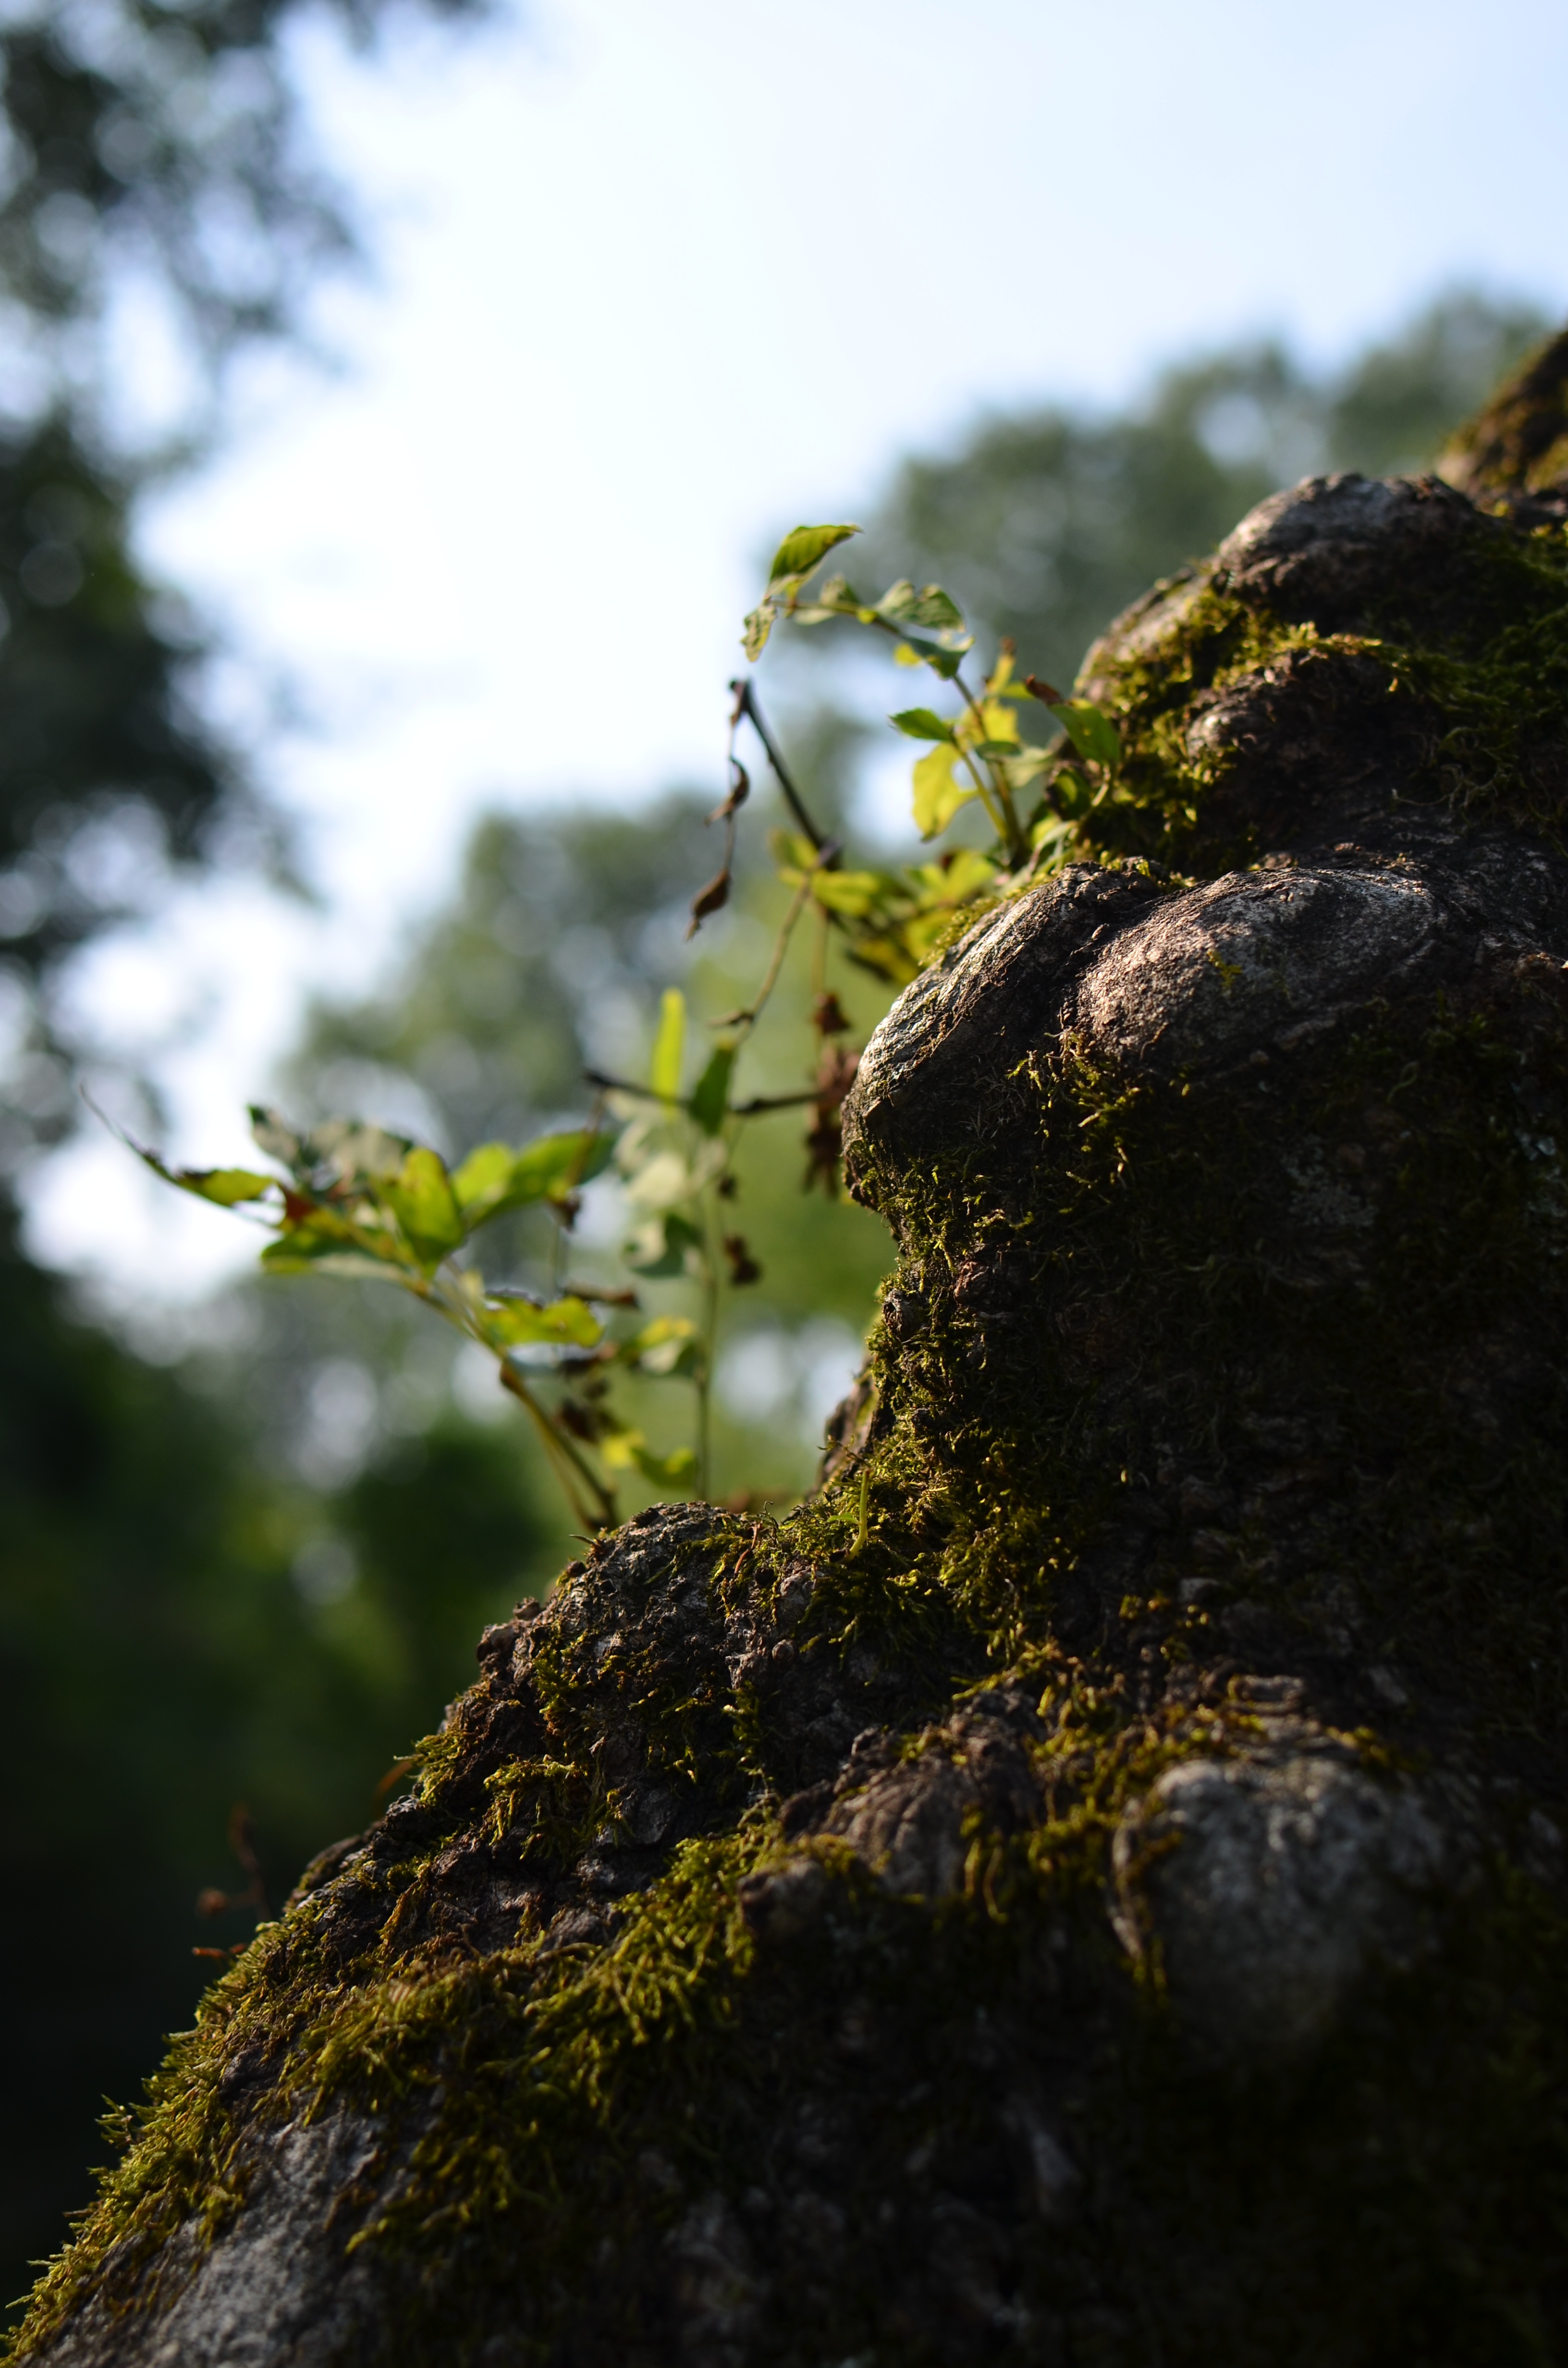
tree, nature, forest, rock, branch, plant, sunlight, leaf, flower, moss, wildlife, green, jungle, autumn, botany, flora, fauna, close up, rainforest, habitat, macro photography, natural environment, woody plant